Palace of Poitiers

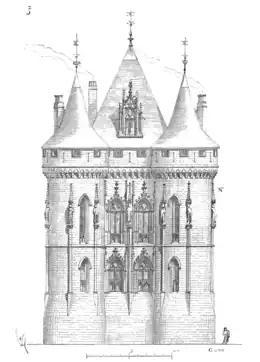
Reconstruction of the "donjon" as drawn by Eugène Viollet-le-Duc, 1856

In 1384–86 Jean I, duc de Berry, who was also appanage count of Poitiers, rebuilt the part of the palace which had been destroyed by fire. On the one hand, the donjon and the ramparts were reconstructed; on the other hand, the private apartments were restored in the Gothic Flamboyant style by Jean's court architect and sculptor Guy de Dammartin. These works were undertaken between 1388 and 1416, during pauses in the course of the Hundred Years' War.